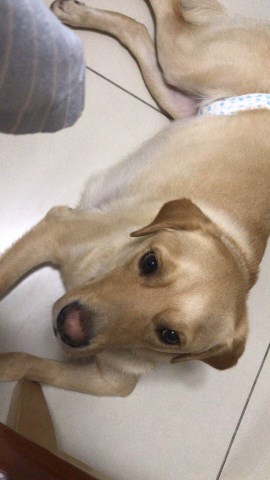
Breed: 3580-n000122-Labrador_retriever